Jimmy Casper

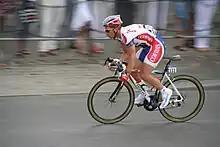
Casper at the 2006 Tour de France.

Casper was suspended from his team, Agritubel because he tested positive for corticosteroid, an asthma drug that is banned unless the user has a medical exemption for its use, during the 2008 Tour de France by the Agence Française de Lutte contre le Dopage. The exemption had been renewed but with a previous asthma medication than the one prescribed and used during the Tour de France. He has been cleared of any charges during the hearing held by the Fédération Française de Cyclisme. For 2009 he signed with the team, with whom he enjoyed success, winning two stages at the Étoile de Bessèges, a stage of the Critérium International, the Paris–Camembert, and the Grand Prix de Denain. Casper joined the team for the 2012 season.